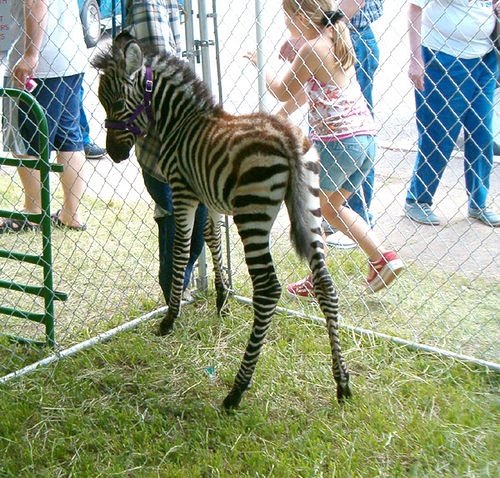
A single zebra in a fence near some people.
a small zebra in side of a chain link fence
A baby zebra is standing behind a chain link fence.
A baby zebra inside of a fenced area.
a zebra looks at the people through a fence